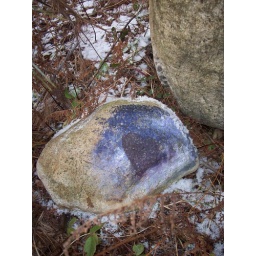
Purple heart spray painted on a rock in the field near Amethyst Brook.